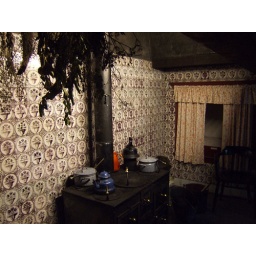
Notice the tiny bed in the wall. All of the old houses had tiny beds inside the walls.